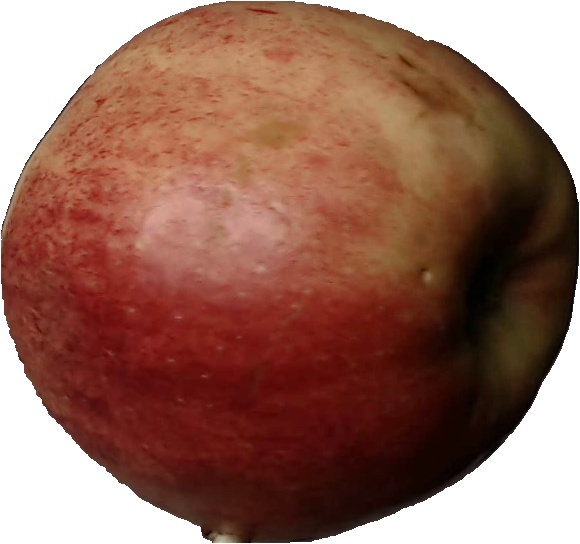
Label: apple_red_3